List of women printers and publishers before 1800

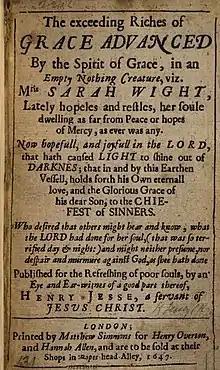
Title page of "The Exceeding Riches of Grace" (1647), probably the most popular book Hannah Allen sold.

England followed the European custom of allowing widows to inherit the guild privilege and business of their late printer and publisher husbands until they remarried, and 34 widows are known to have been active as book printers and publishers in London in 1641–1660.